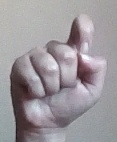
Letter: fa